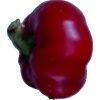
Label: red_pepper